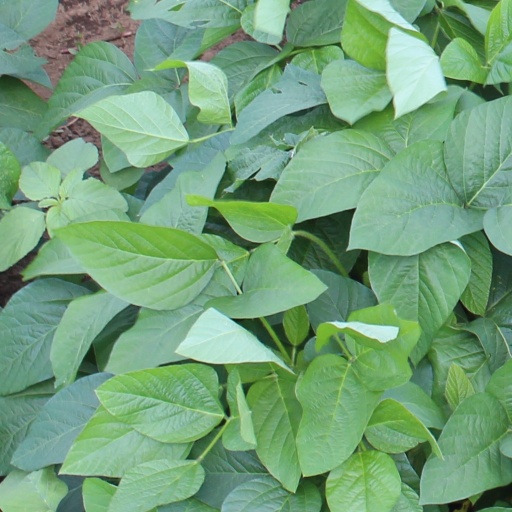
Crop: soybean